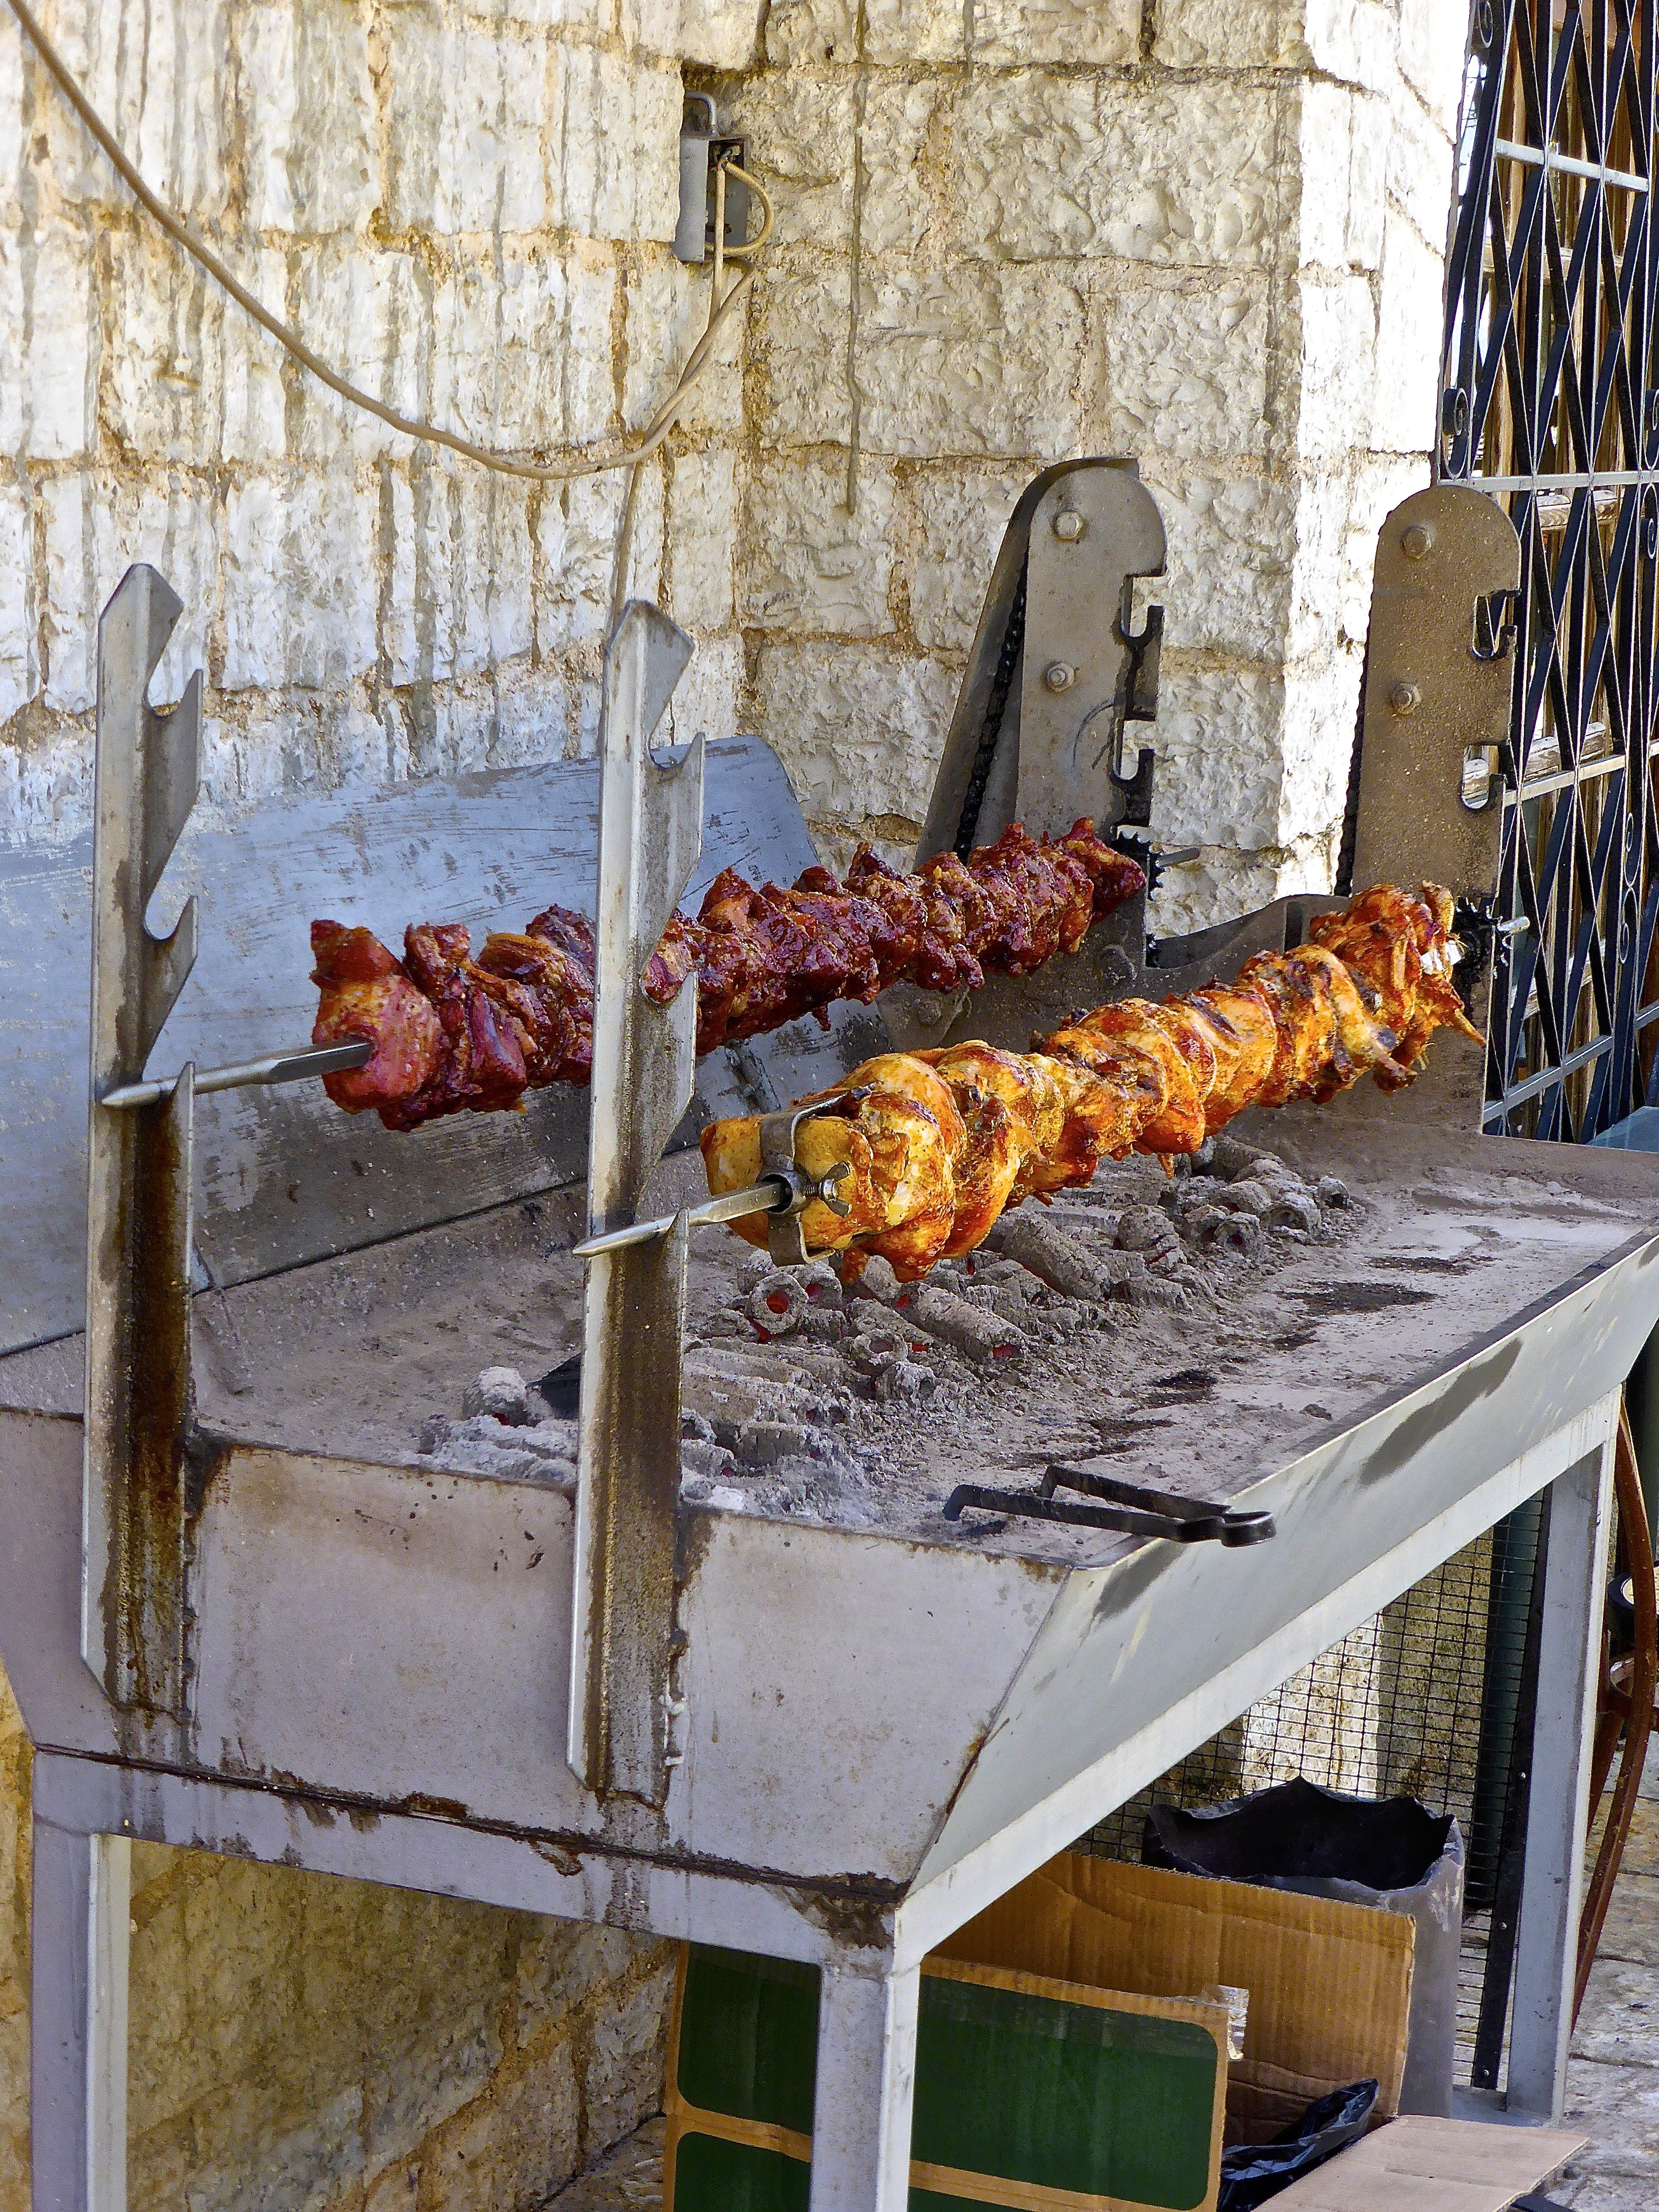
wood, roast, food, cooking, meat, barbecue, cuisine, poultry, traditional, kebab, turkish, roasted, grilling, barbecue grill, rotisserie, outdoor grill